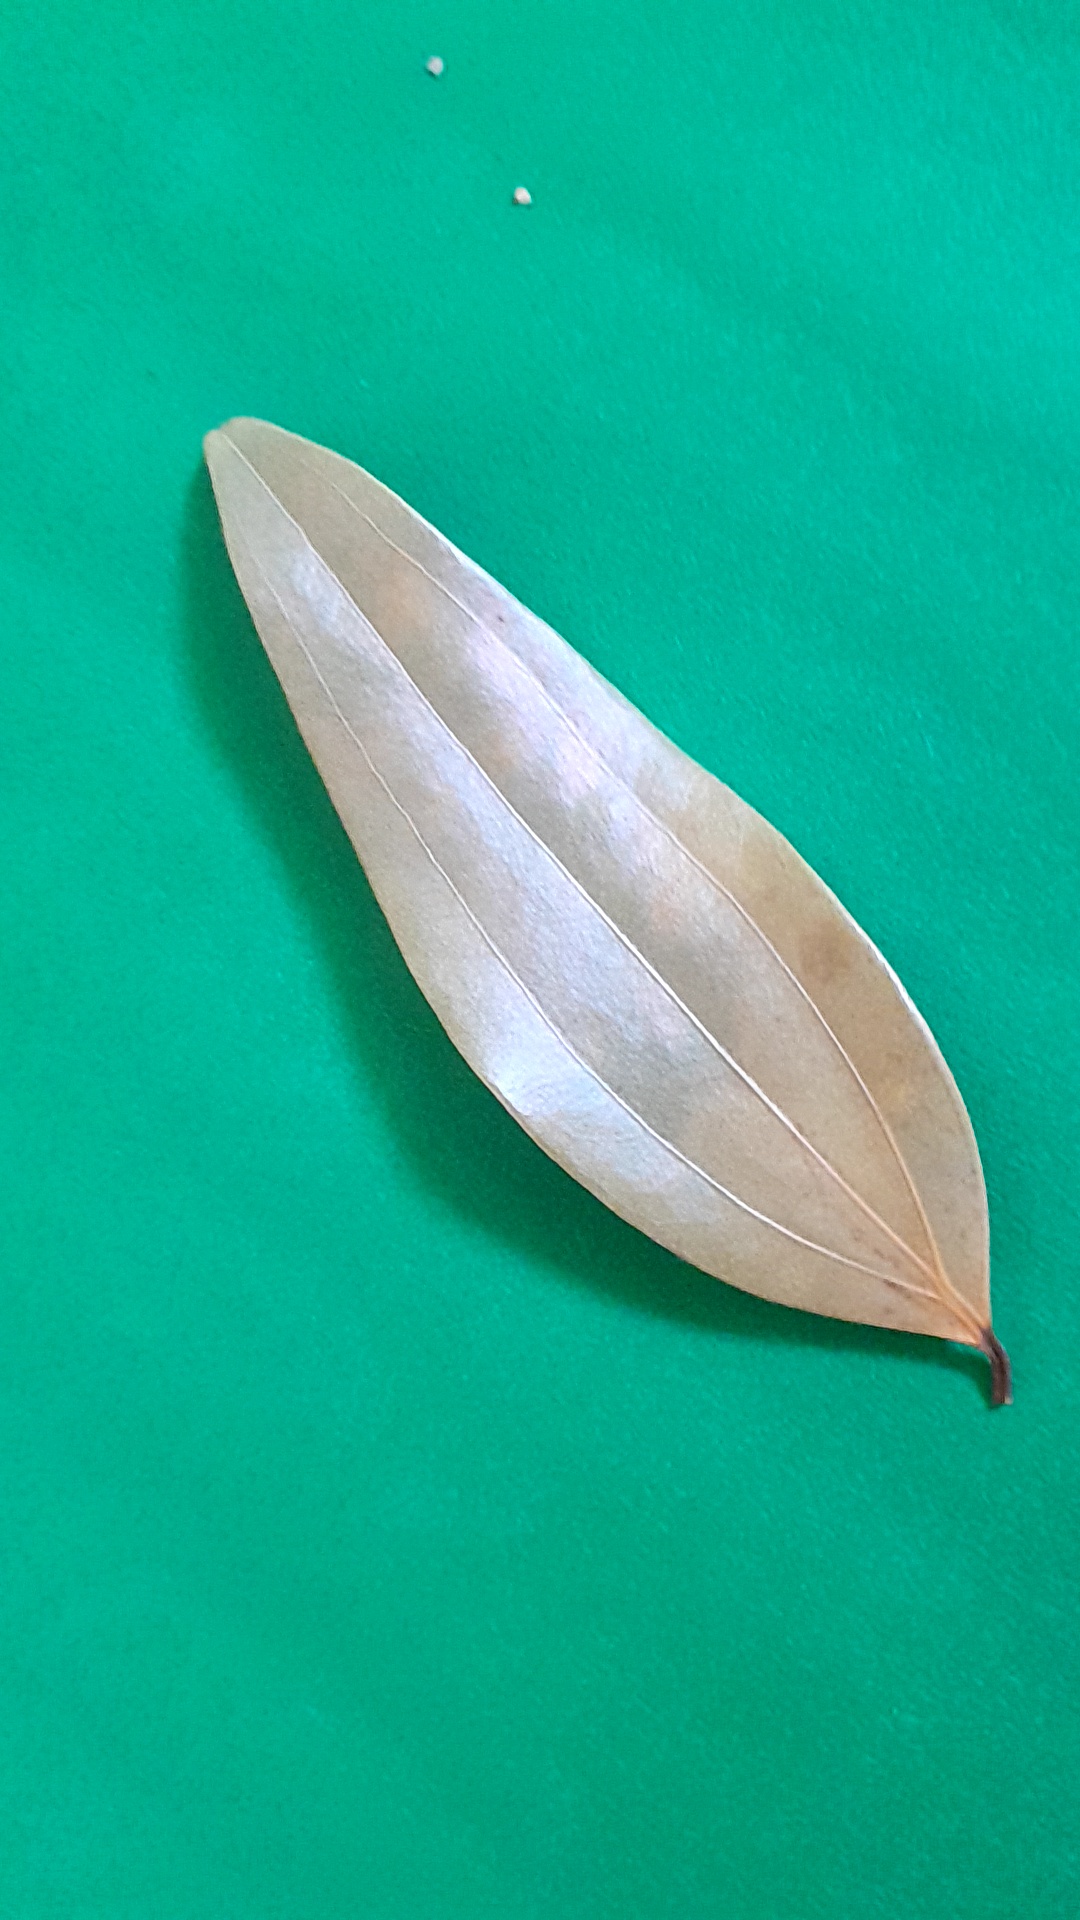
Label: Dry Leaf